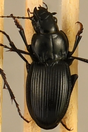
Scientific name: Cyclotrachelus torvus
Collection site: Northern Great Plains Research Laboratory NEON (NOGP), plot NOGP_007